Dawlish Warren

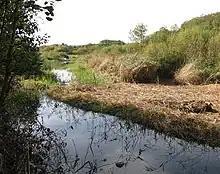
A freshwater pond at the Dawlish Warren National Nature Reserve

The renowned sand spit at Dawlish Warren is the location of both the golf course and the nature reserve which was declared a National Nature Reserve in 2000. This spit has reduced in size within the past century due to erosion partly caused by the installation of a breakwater at Langstone Rock to the south-west which traps sand from the local sandstone cliffs and interrupts the natural sediment flow of the area.